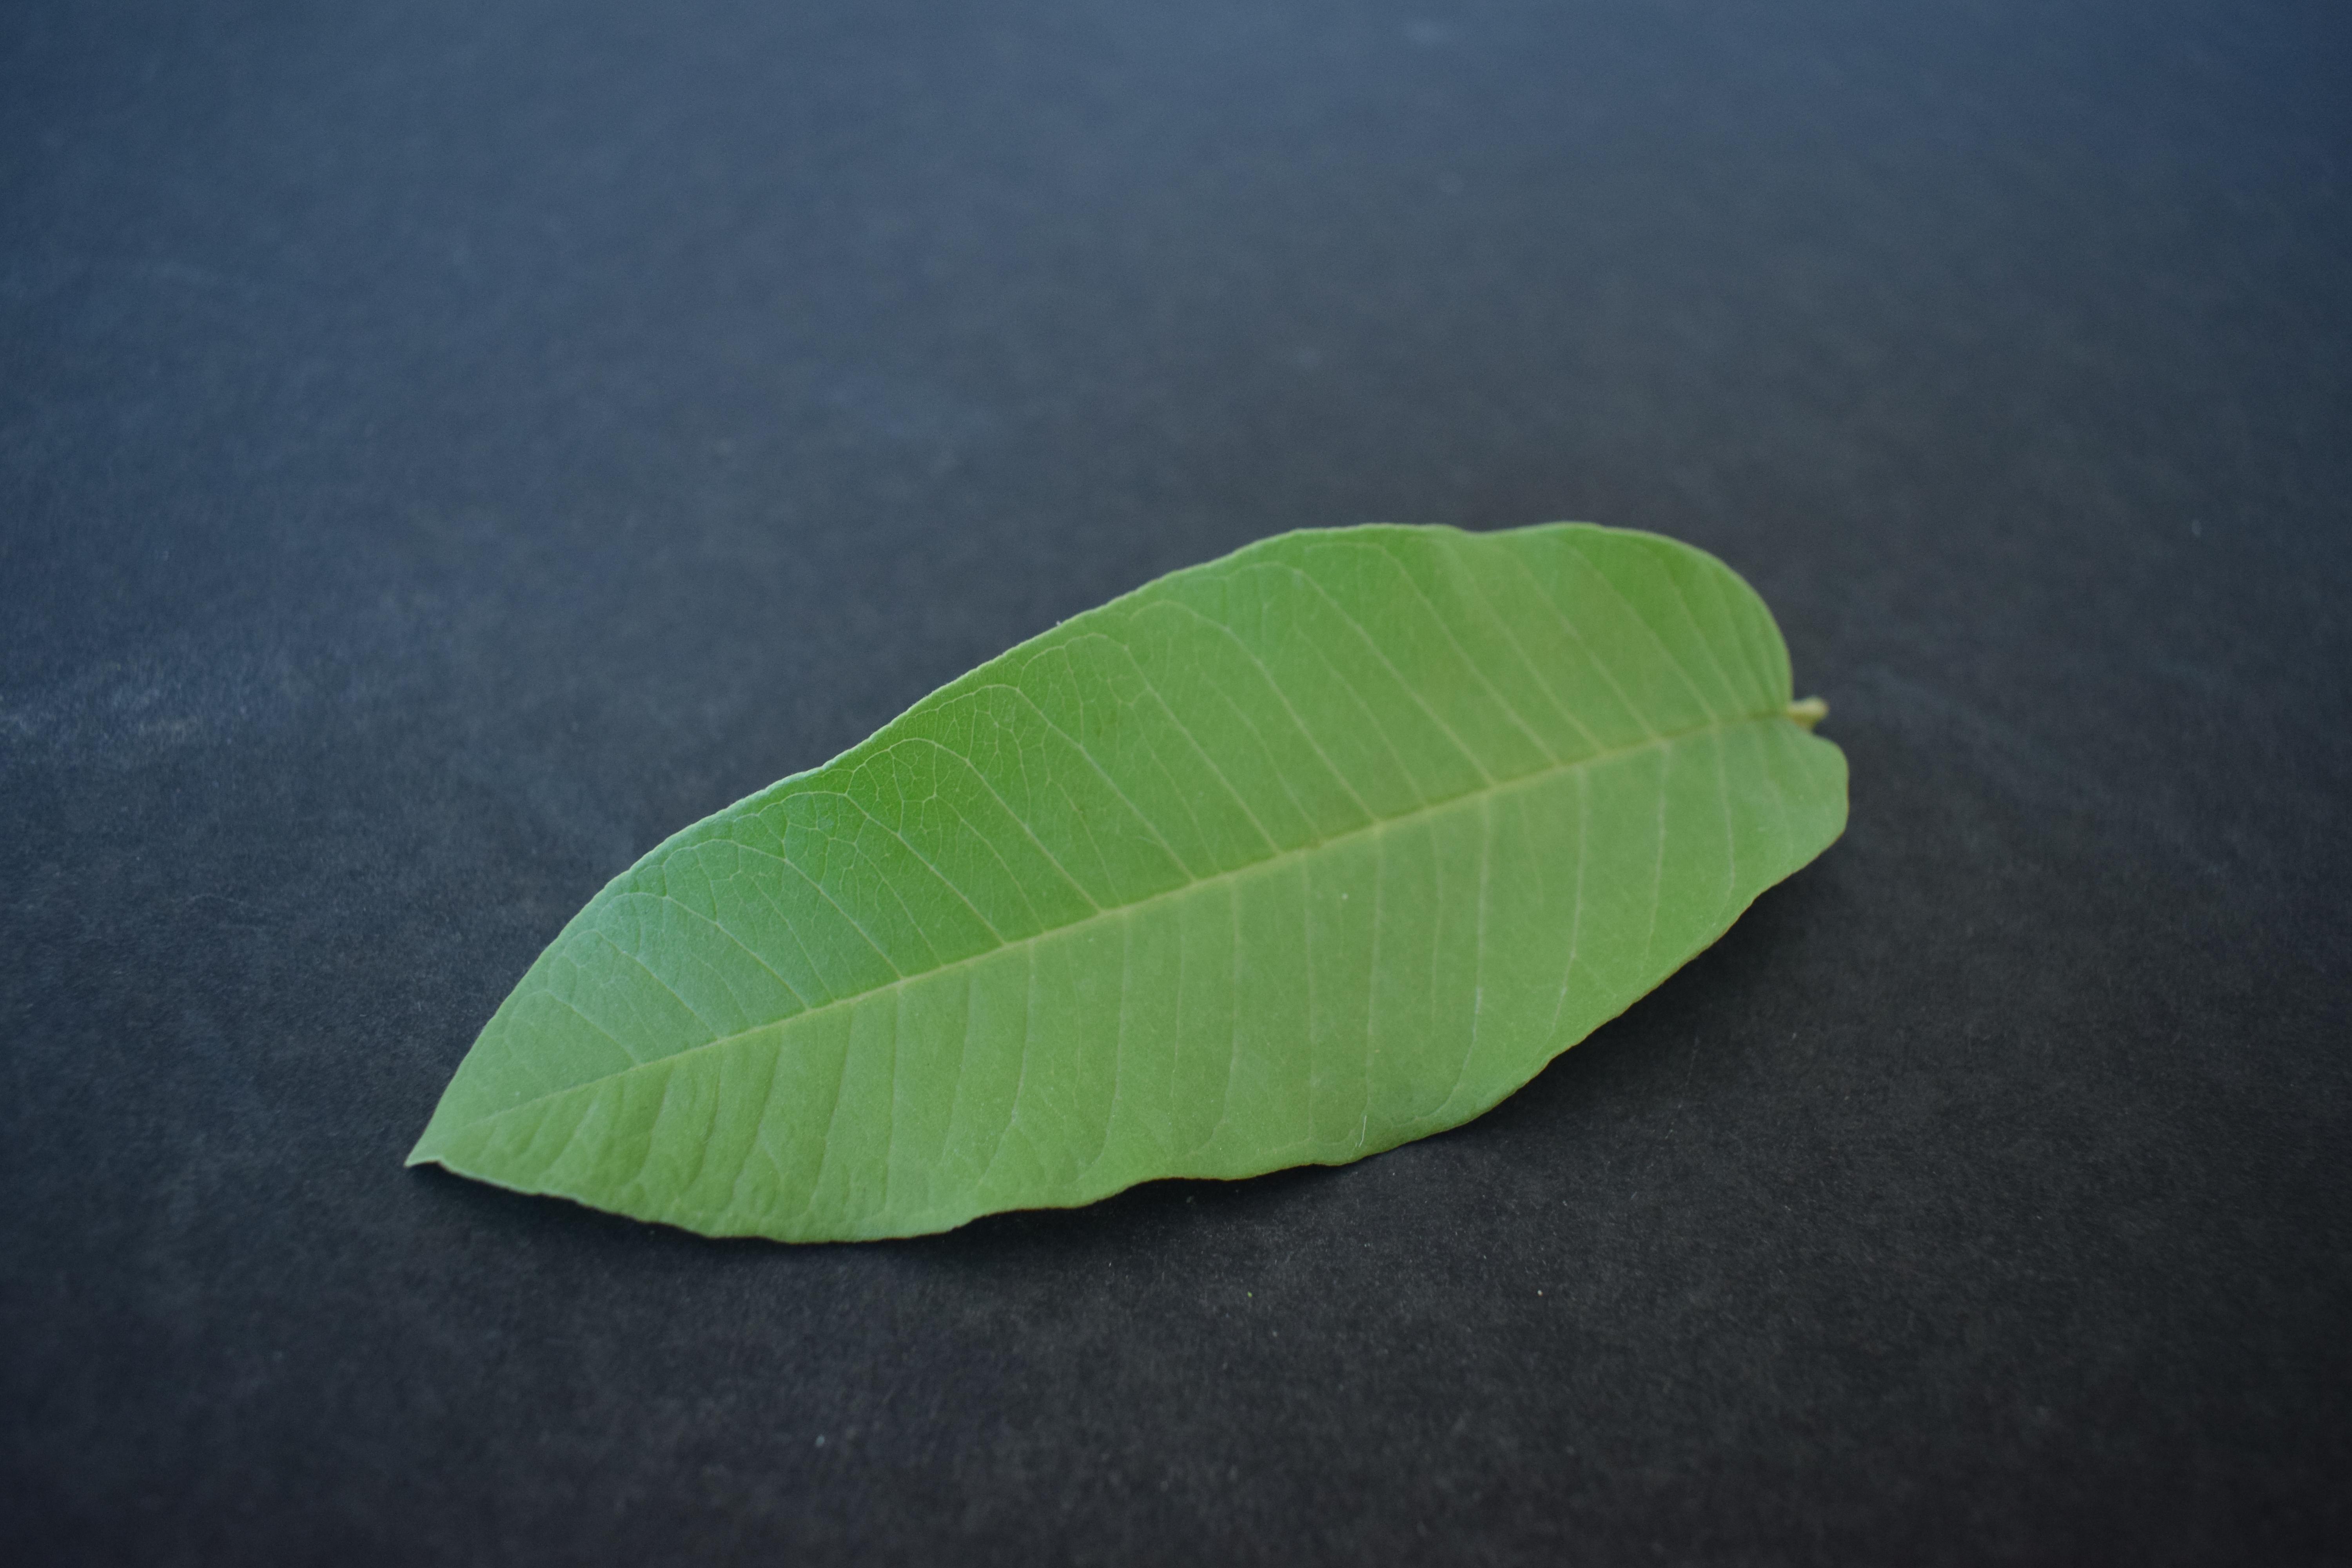
Plant species: Guava